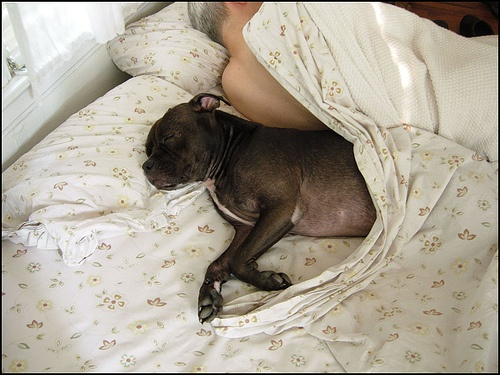
A small dog laying in bed next to a person.
dog takes a nap next to his owner
A dog sleeps in bed with a person.
A man and a dog are sleeping back to back.
A dog sleeps in bed next to a man.